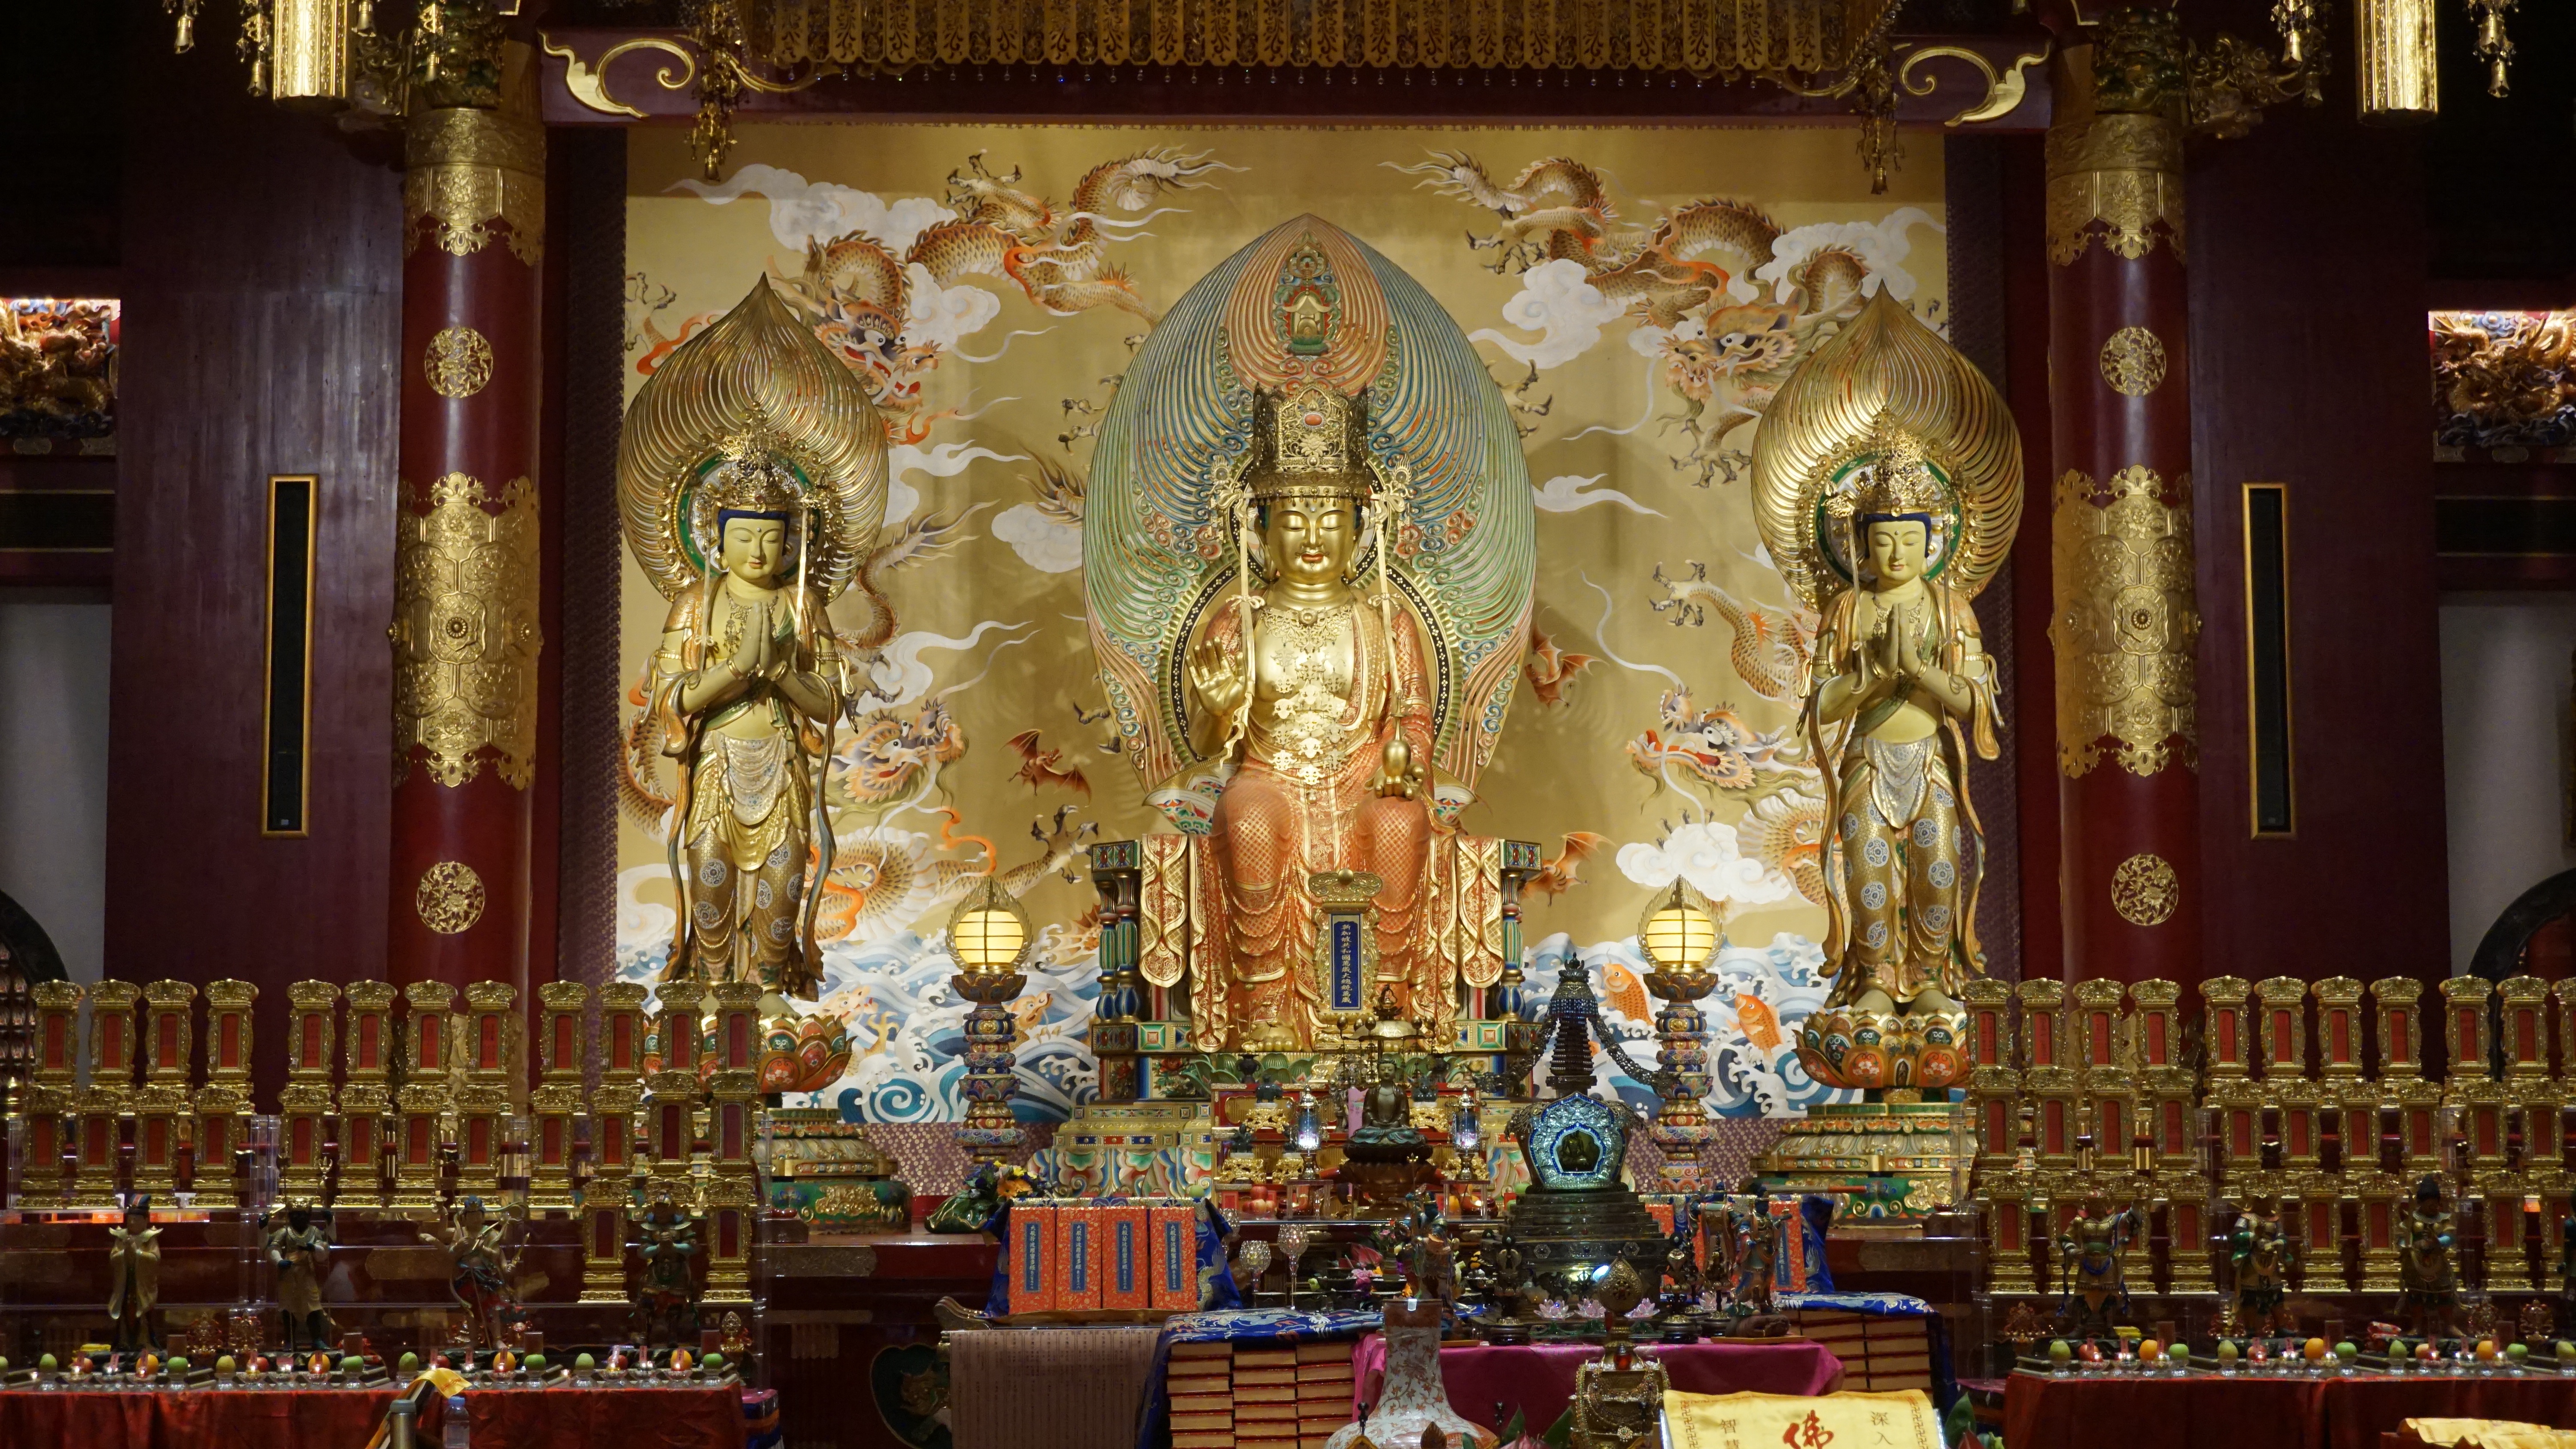
building, church, cathedral, chapel, place of worship, temple, altar, singapore, chinatown, wat, budda tooth